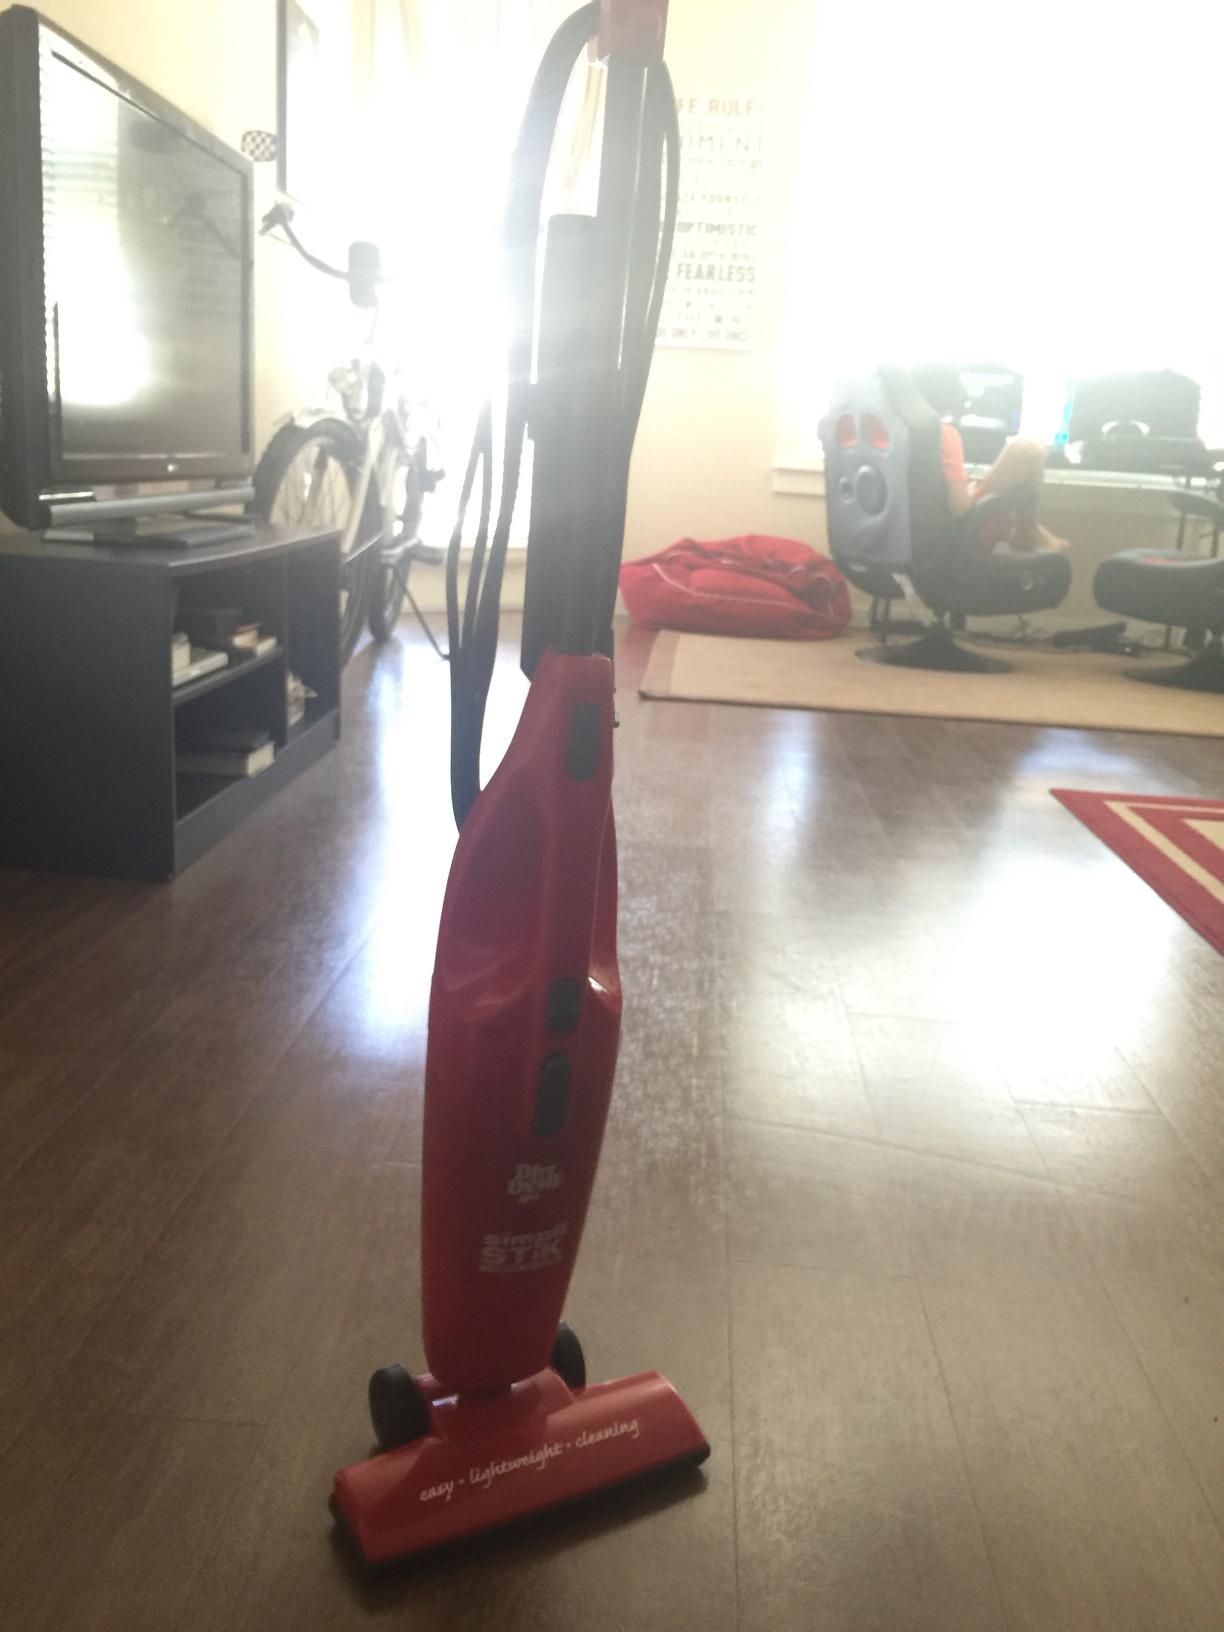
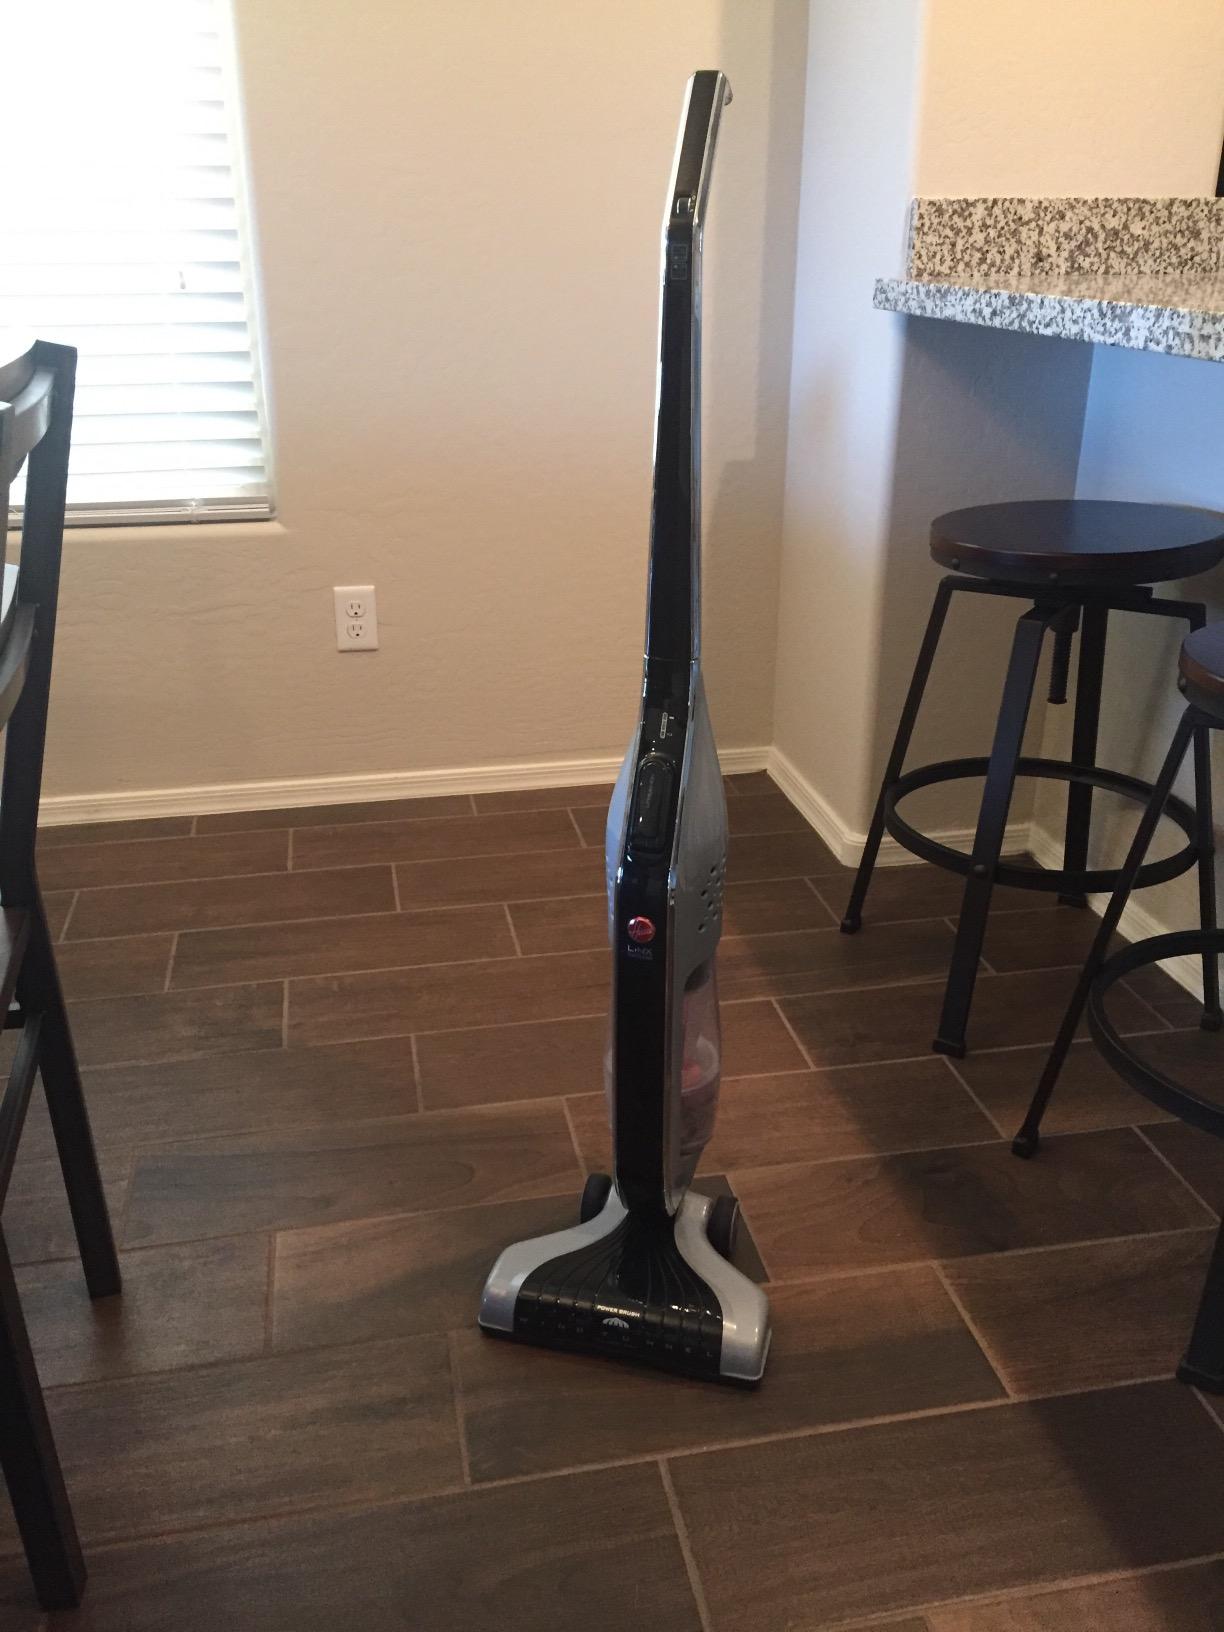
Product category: items_vacuum
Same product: no